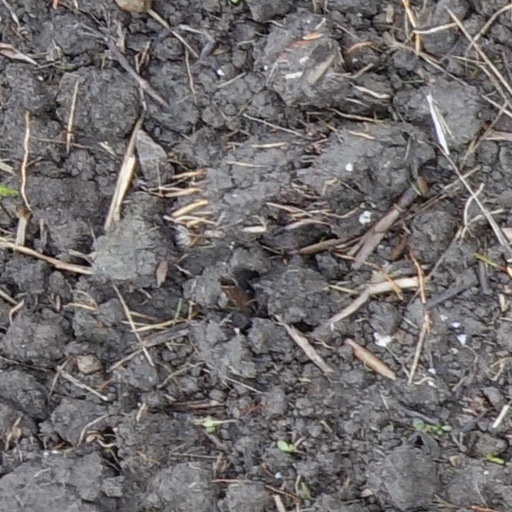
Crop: wheat